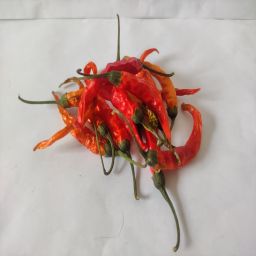
Crop: Chile Pepper
Quality: Dried